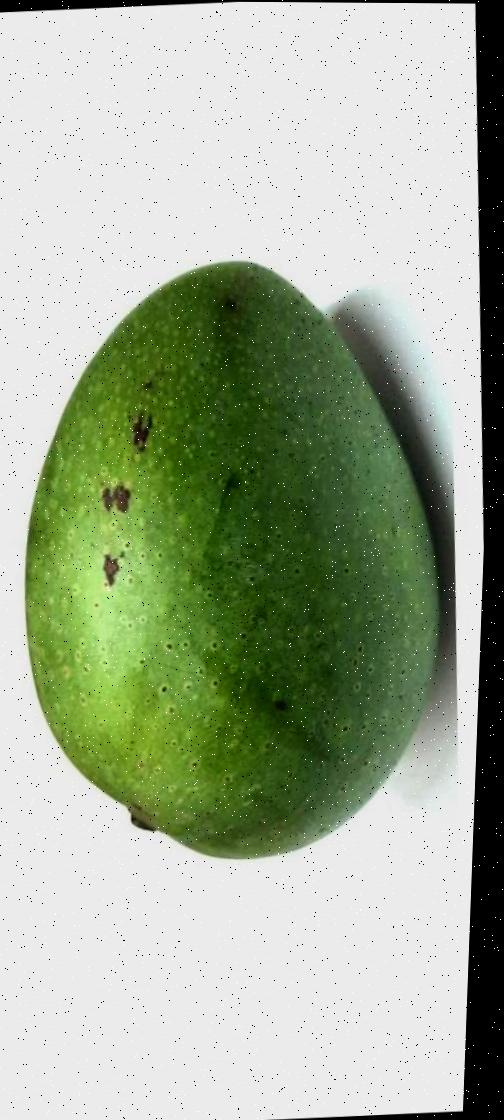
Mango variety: Ashshina Zhinuk